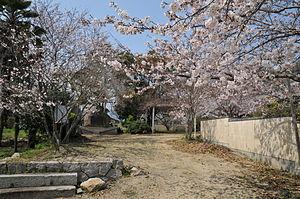
Hakuchō Masamune, nom de plume de Tadao Masamune, est un critique littéraire, dramaturge et romancier japonais, important représentant du mouvement littéraire naturaliste au Japon.